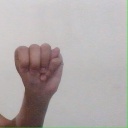
अक्षर: म